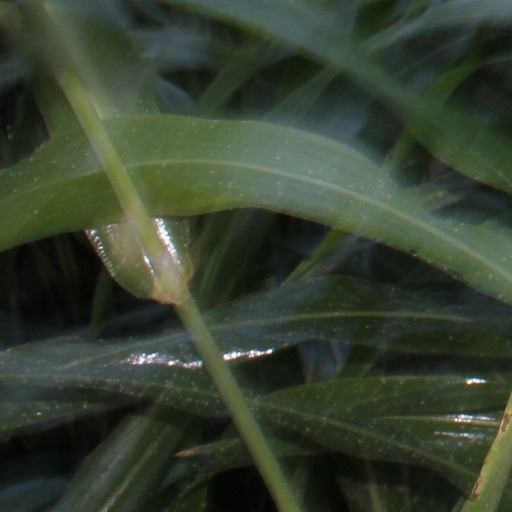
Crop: sorghum